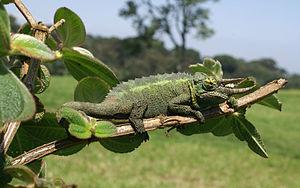
Caméléon de Jackson